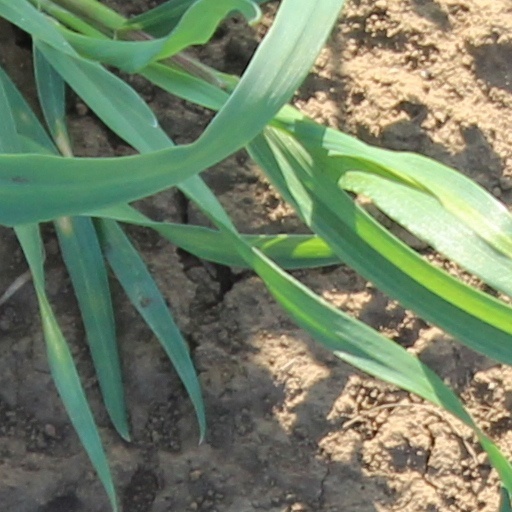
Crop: wheat